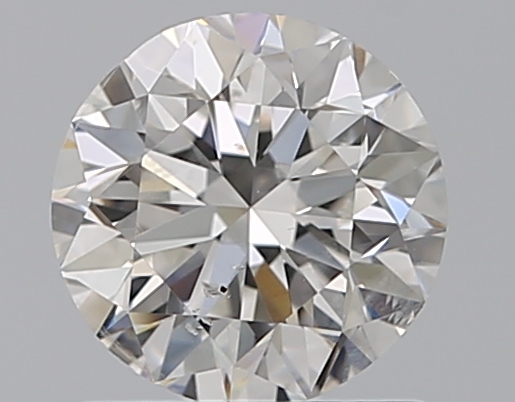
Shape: round
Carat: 1.01
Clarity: SI2
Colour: G
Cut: VG
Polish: EX
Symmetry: VG
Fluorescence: N
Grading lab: GIA
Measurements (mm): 6.22 x 6.3 x 4.03